Polyfluorene

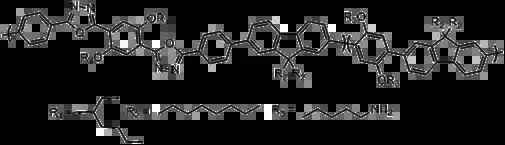
The structure of a complex polyflourene derivative. It contains multiple monomers, including fluorene on the far right, which give it desirable characteristics

The above polymer structure pictured has excellent photoluminescent quantum yields (partly due to its fluorene monomer) excellent stability (due to its oxadiazole comonomer) good solubility (due to its many and branched alkyl side chains) and has an amine functionalized side chain for ease of tethering to other molecules or to a substrate.